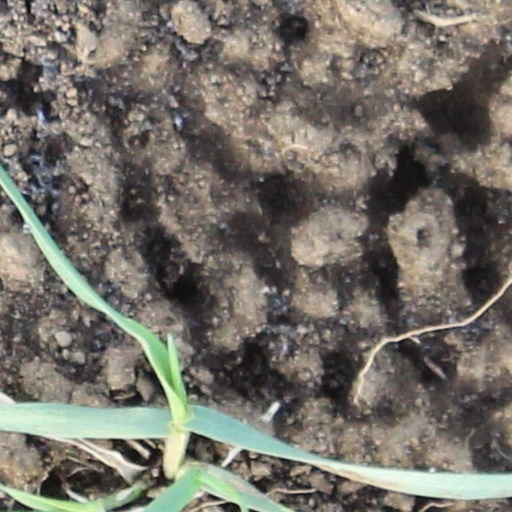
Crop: wheat